Ýdalir

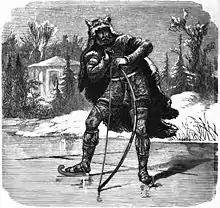
Leaning on a bow, the god Ullr stands atop a frozen lake surrounded by evergreen trees and a building (1882) by Friedrich Wilhelm Heine.

In Norse mythology, Ýdalir ("yew-dales") is a location containing a dwelling owned by the god Ullr. Ýdalir is solely attested in the "Poetic Edda", compiled in the 13th century from earlier traditional sources. Scholarly theories have been proposed about the implications of the location.